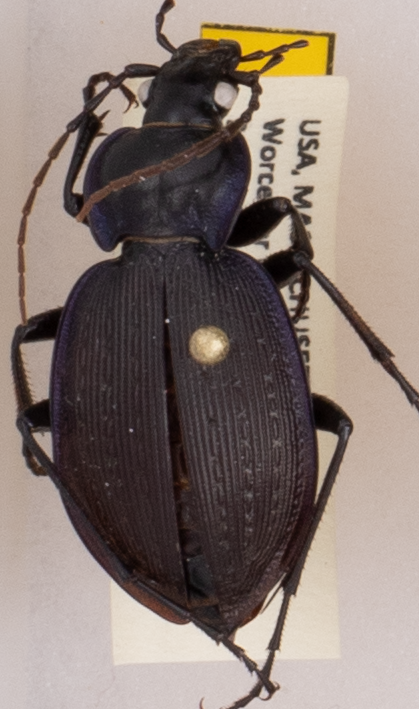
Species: Carabus goryi
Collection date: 2018-06-19
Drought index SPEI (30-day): -0.9
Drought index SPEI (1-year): -0.54
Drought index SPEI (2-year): -0.8